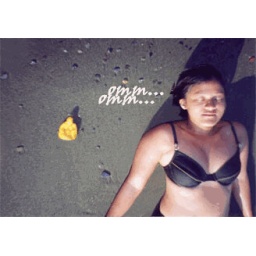
ed made this animated gif from when we went to my grandma's house by the beach